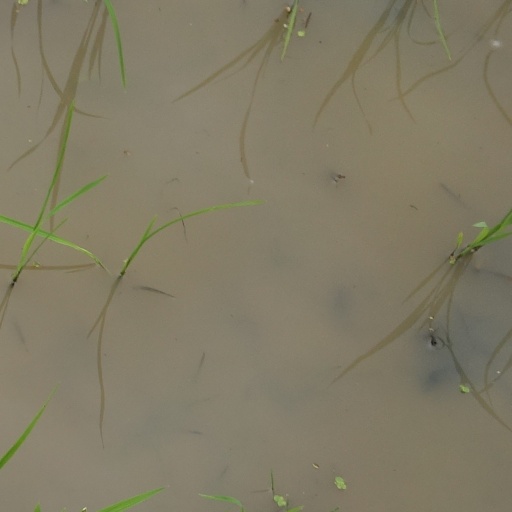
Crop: rice